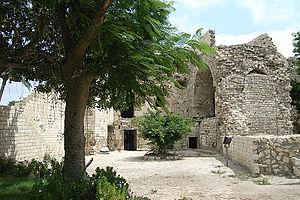
Fondée par Alexandre le Grand en 331 av. J.-C., la cité d’Alexandrie a été durant l’époque hellénistique la plus grande ville du monde grec. Surnommée le « comptoir du monde » par Strabon, elle forme un pôle commercial majeur, aboutissant à la formation d'une population cosmopolite de l'ordre d'un demi-million d'habitants, presque inégalée durant l'Antiquité. De plus, la ville est la capitale du royaume lagide, ce qui lui donne un rôle de premier plan dans la gestion administrative de l’Égypte et dans l'histoire de la dynastie lagide.